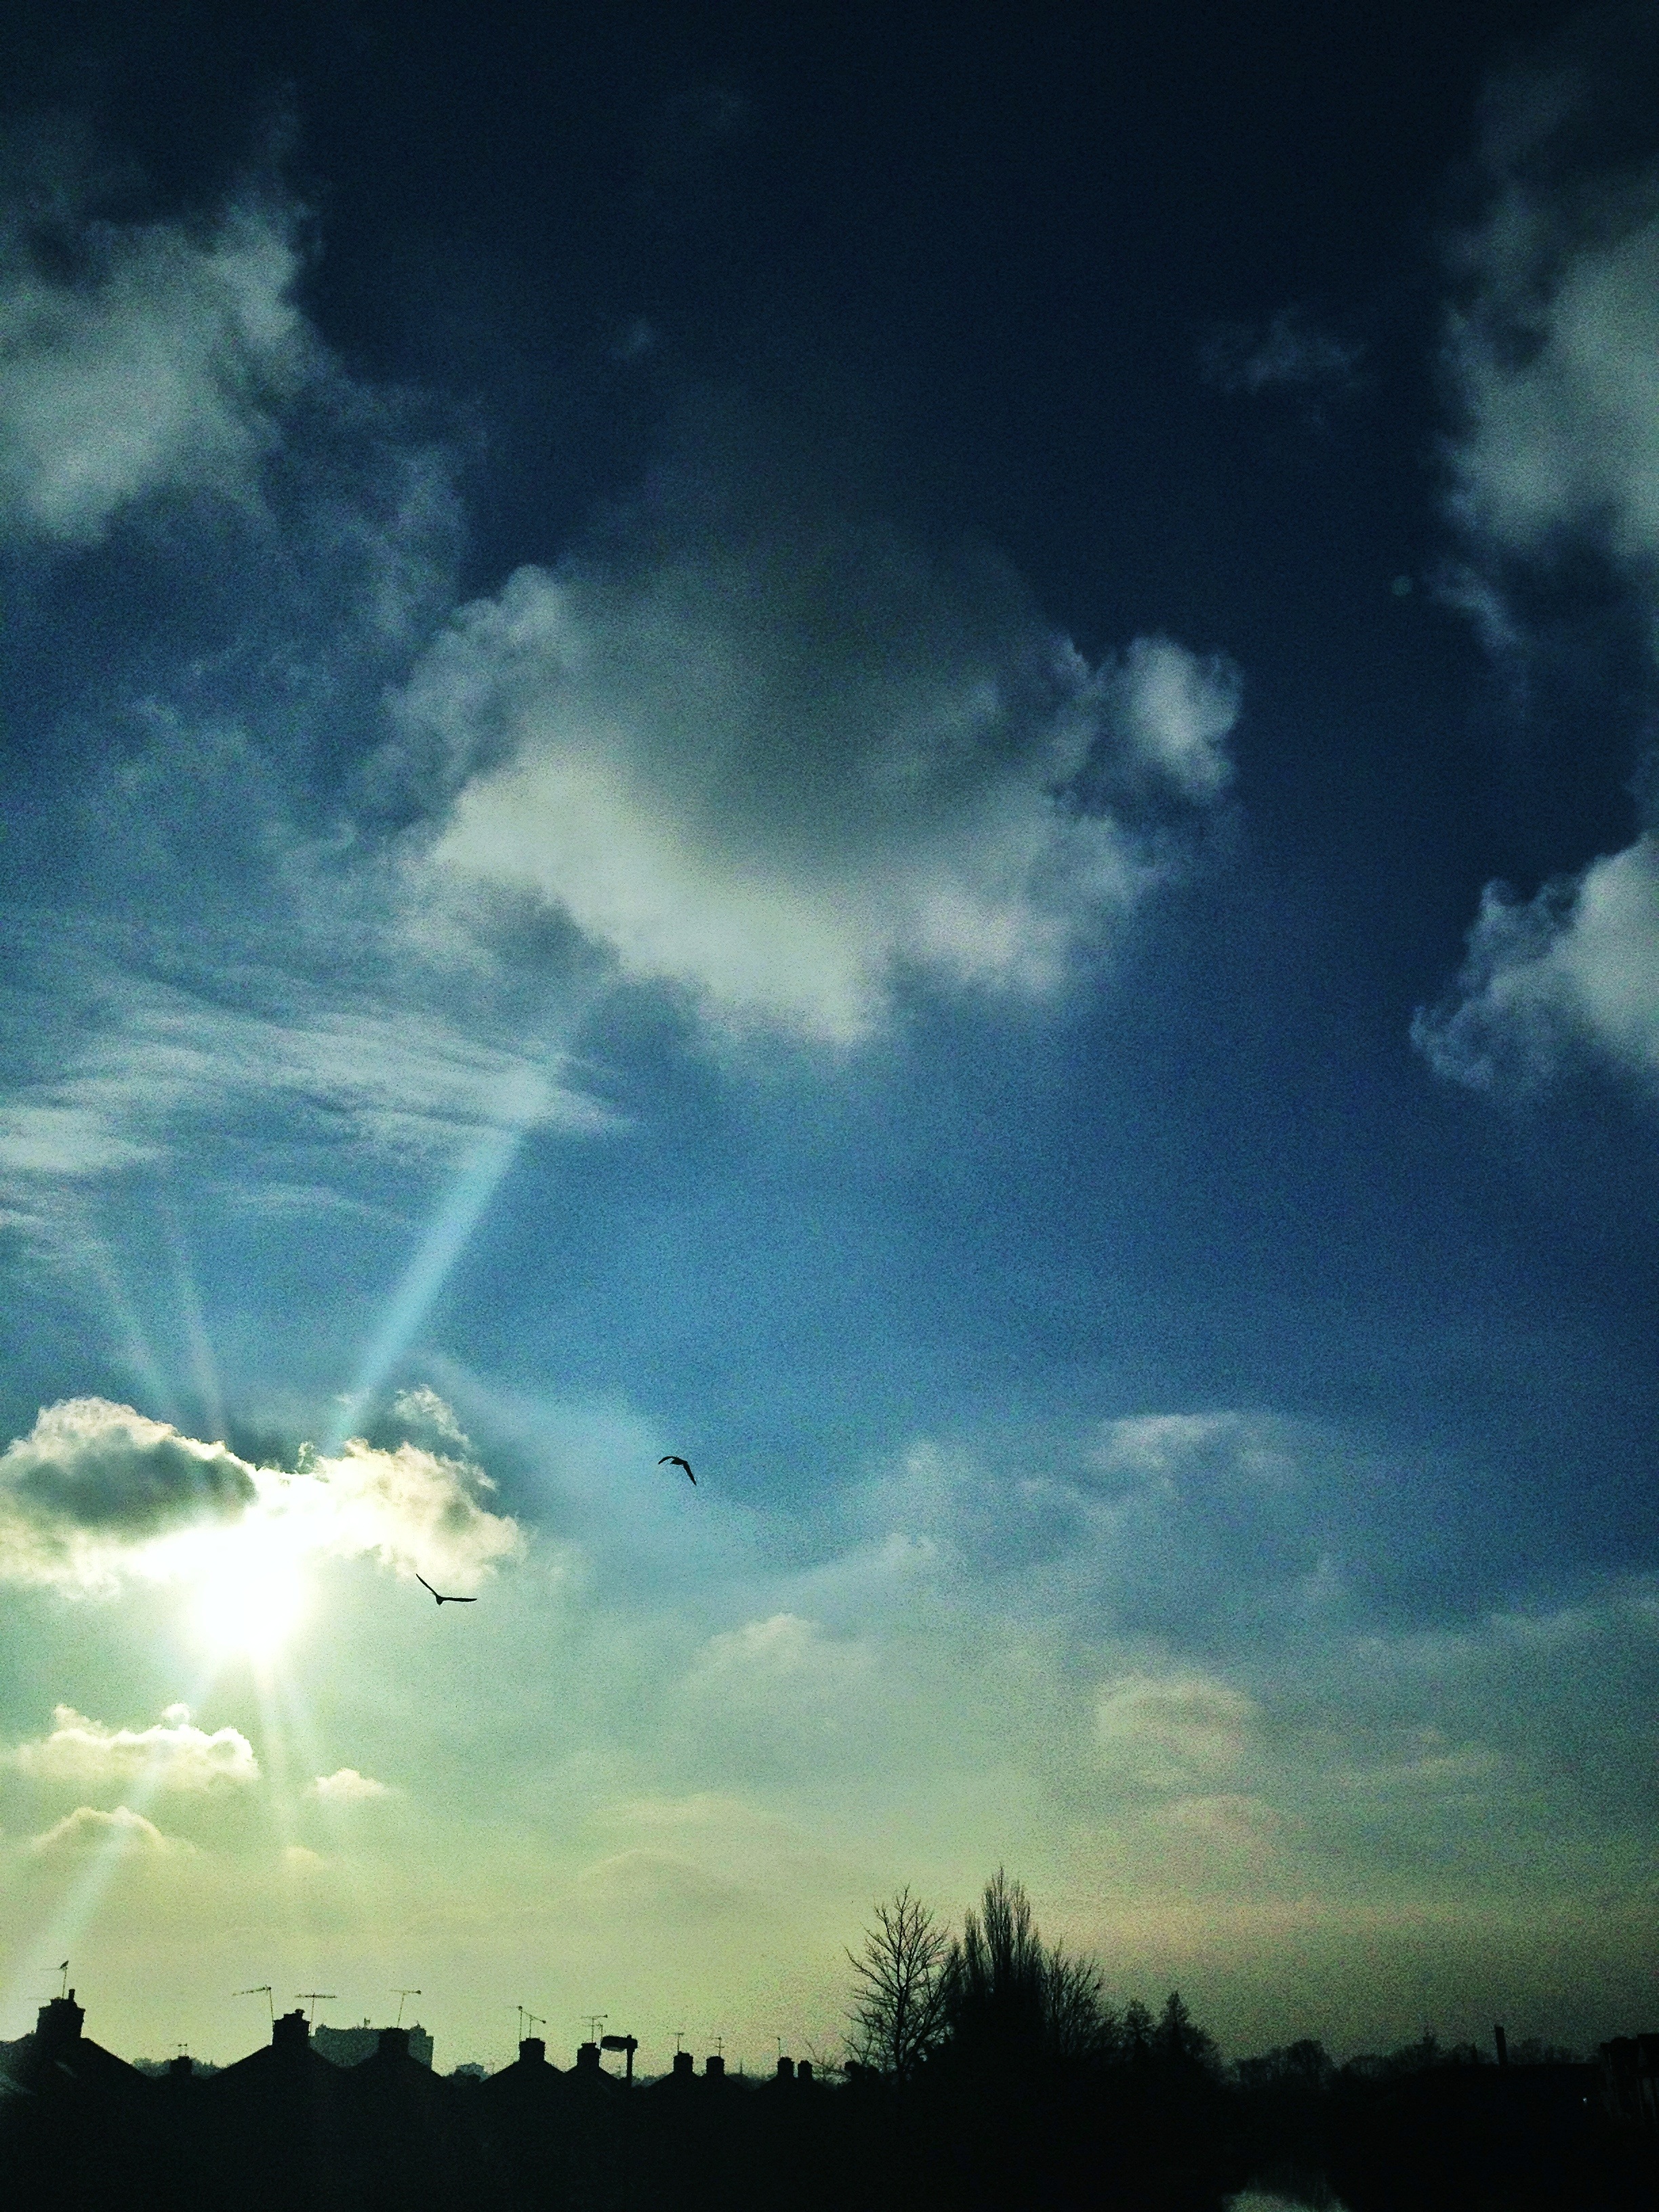
landscape, nature, outdoor, horizon, light, cloud, sky, sunshine, sun, vintage, retro, sunlight, morning, dawn, atmosphere, dusk, evening, natural, weather, storm, cumulus, grunge, darkness, thunder, birds, clouds, thunderstorm, beautiful, meteorological phenomenon